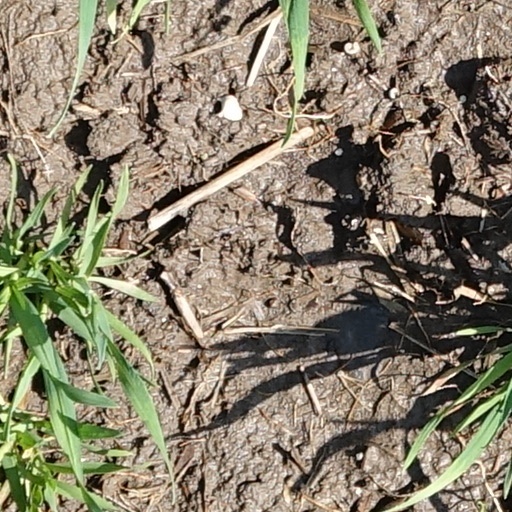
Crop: wheat